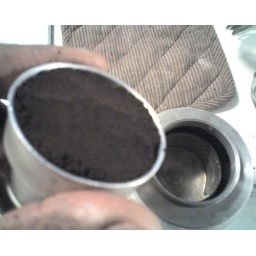
After placing the ground espresso in the holder, I place it atop the water reservoir.